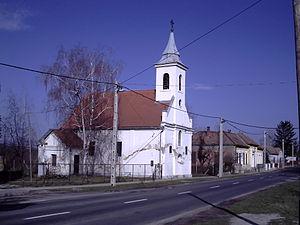
Somogyapáti est un village et une commune du comitat de Baranya en Hongrie.